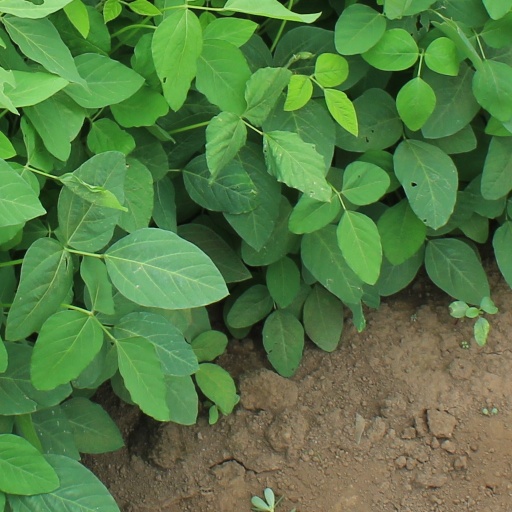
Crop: soybean